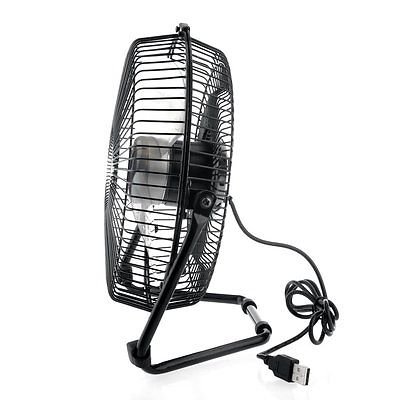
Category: fan